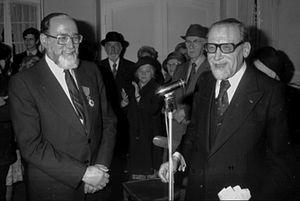
Le grand rabbin de France Jacob Kaplan remet les insignes de Chevalier de la légion d'honneur au grand-rabbin Max Warschawski à l’hospice Élisa de Strasbourg, le 27 juin 1978
Max Warschawski, né le 4 juillet 1925 à Strasbourg dans le département français du Bas-Rhin, et mort le 13 septembre 2006 à Jérusalem en Israël, est l’ancien grand-rabbin de Strasbourg et du Bas-Rhin. C’est un historien du judaïsme alsacien et militant pour la paix.